Frank Gore

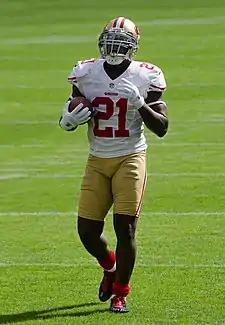
Gore in Green Bay for the 2012 season opener

In the 2012 regular season, Gore started all 16 games and had three games going over the 100-yard mark. In the regular-season finale against the Arizona Cardinals at Candlestick Park, Gore became the all-time franchise leader in rushing touchdowns (51) as the 49ers won the NFC West.